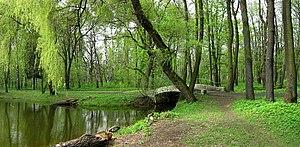
Dąbrowa Górnicza [dɔm.bˈrɔ.va gur.ˈni.t͡ʃa] est une ville de Pologne et un centre industriel, situé dans la voïvodie de Silésie, partie historique de la Petite Pologne.